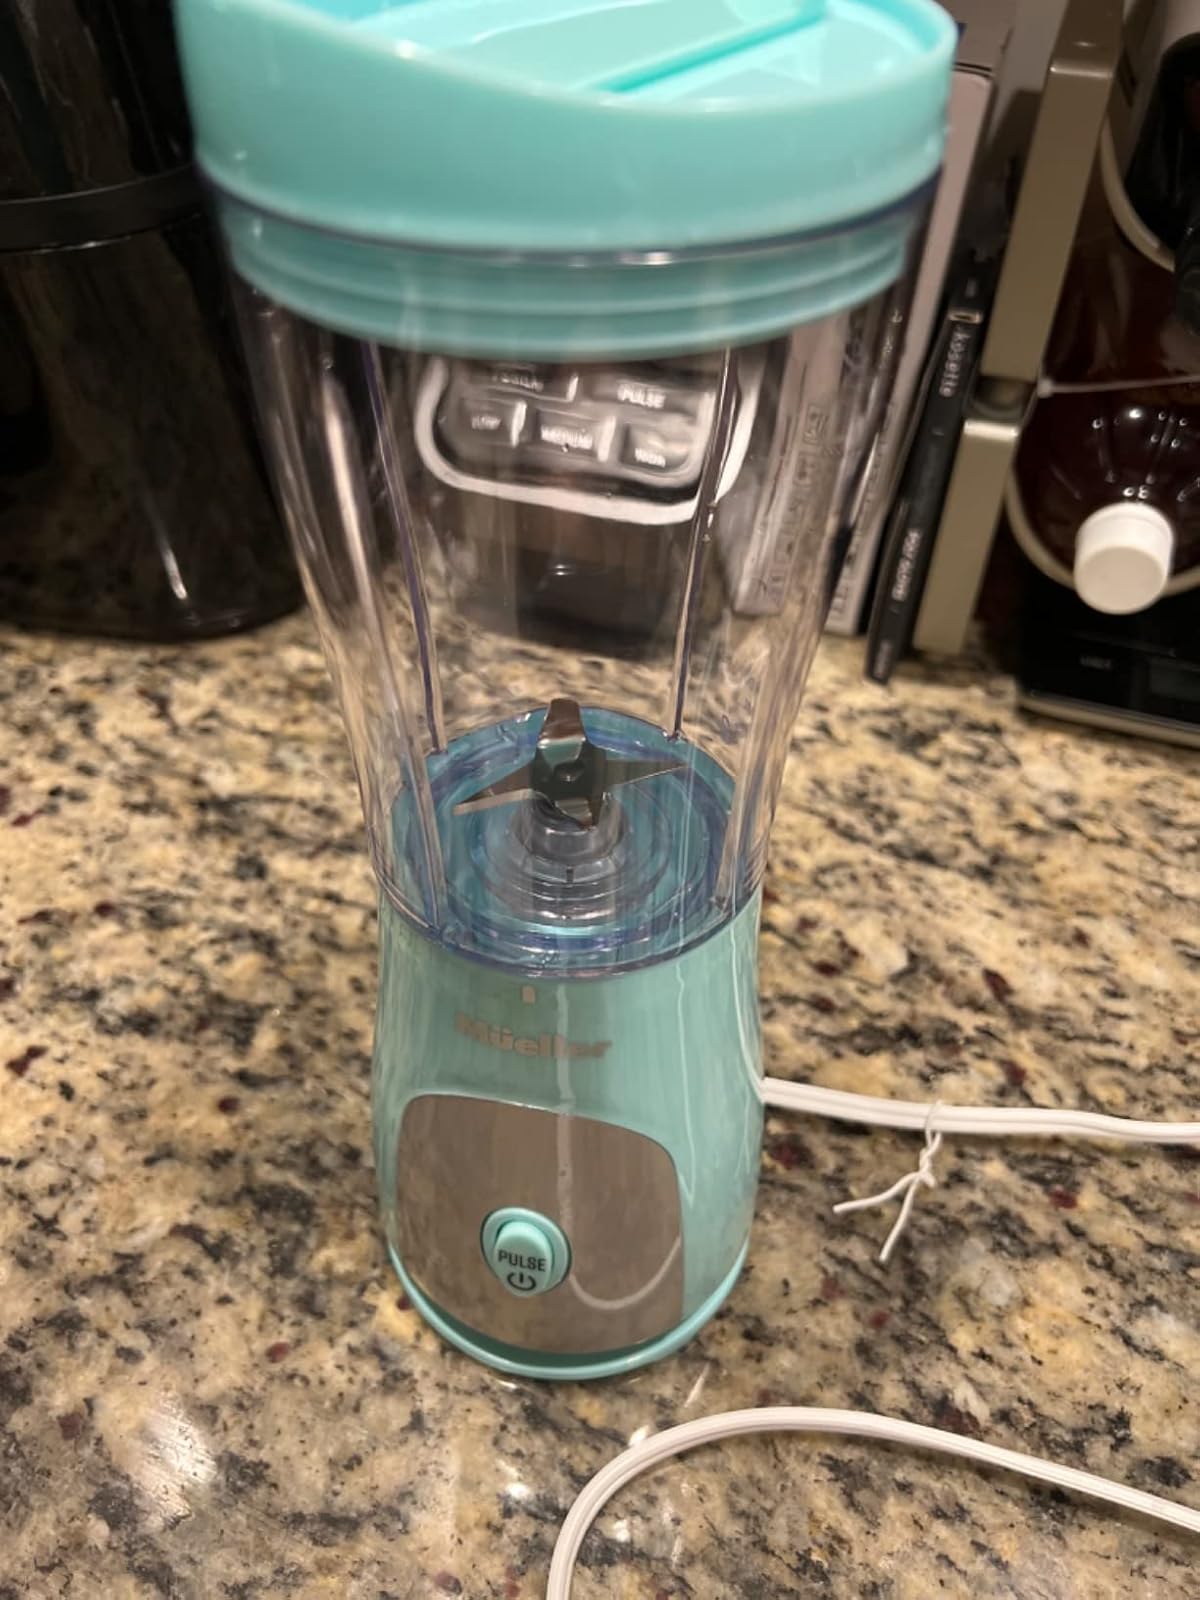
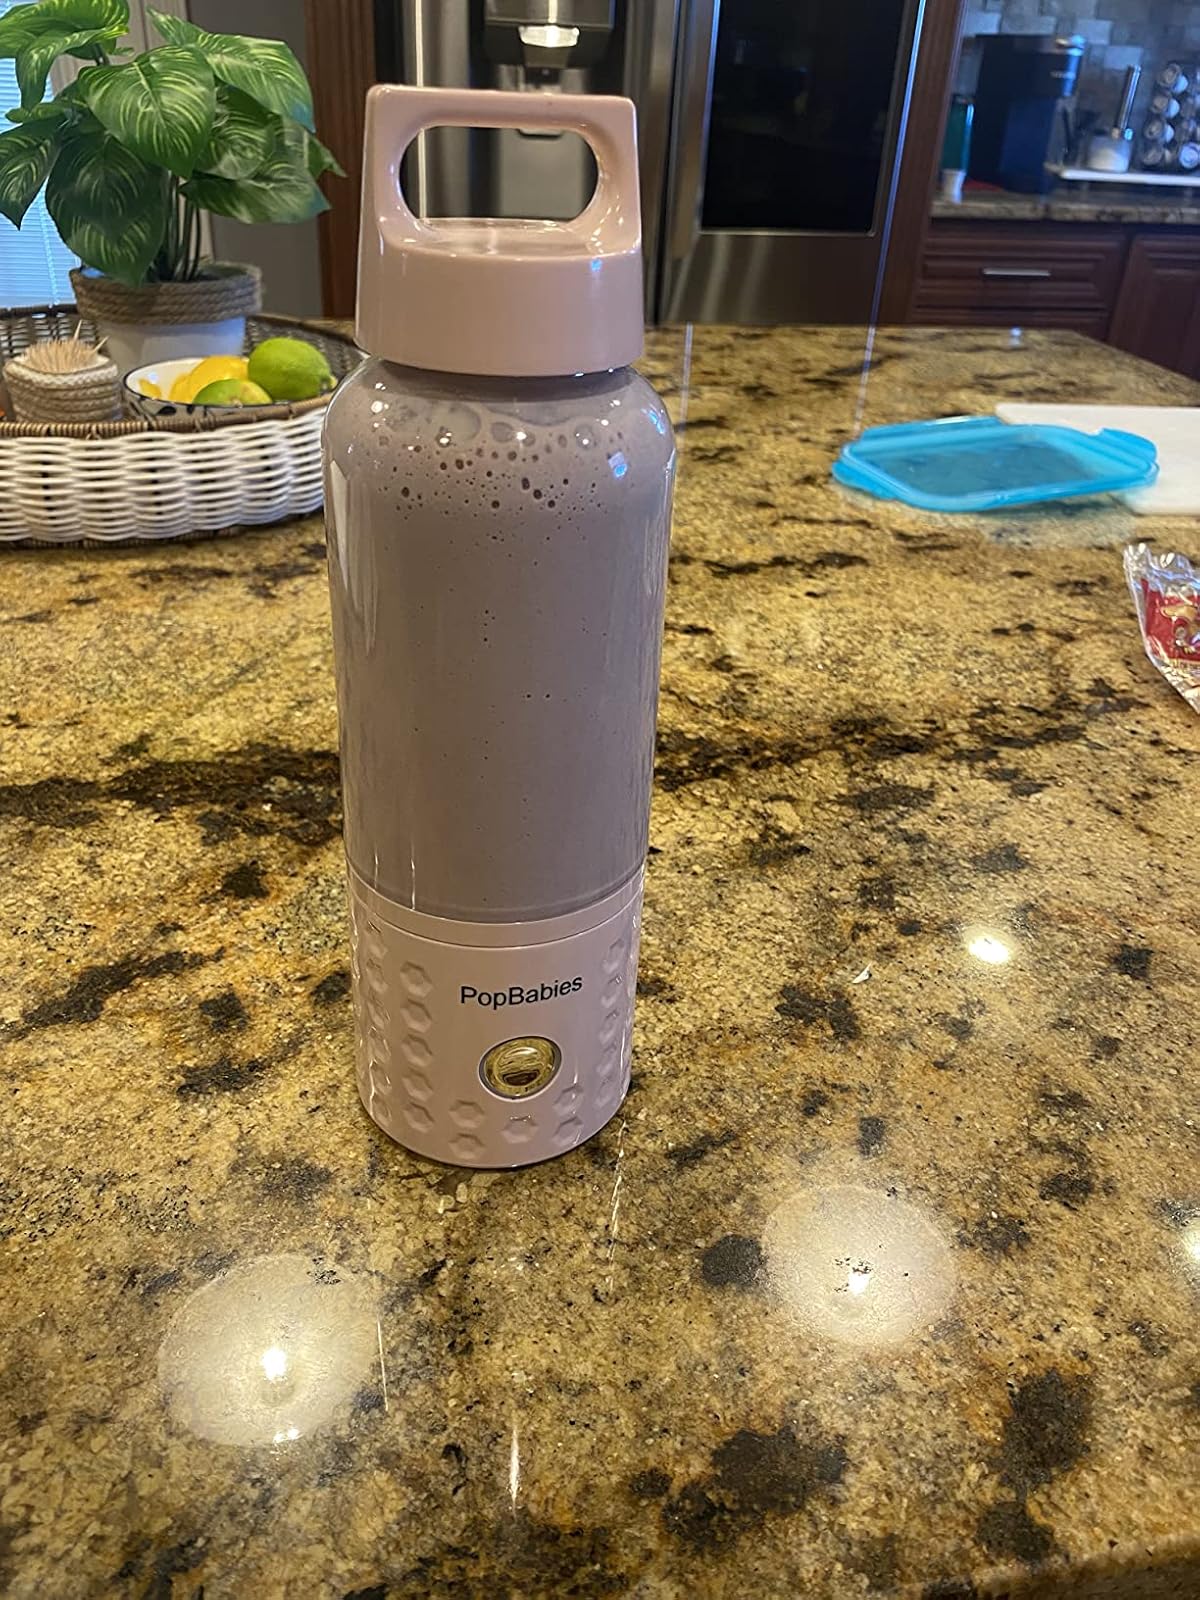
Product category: items_blender
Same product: no